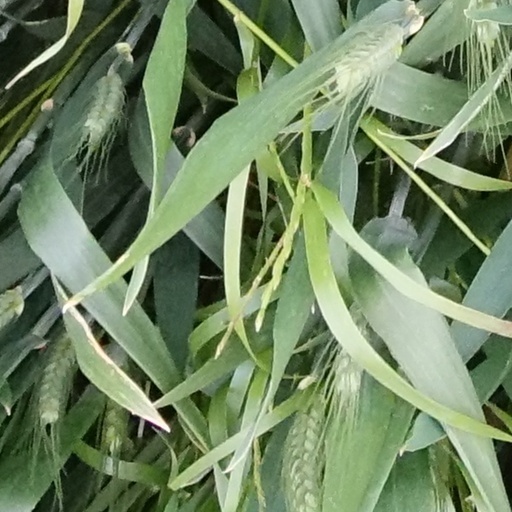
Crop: wheat